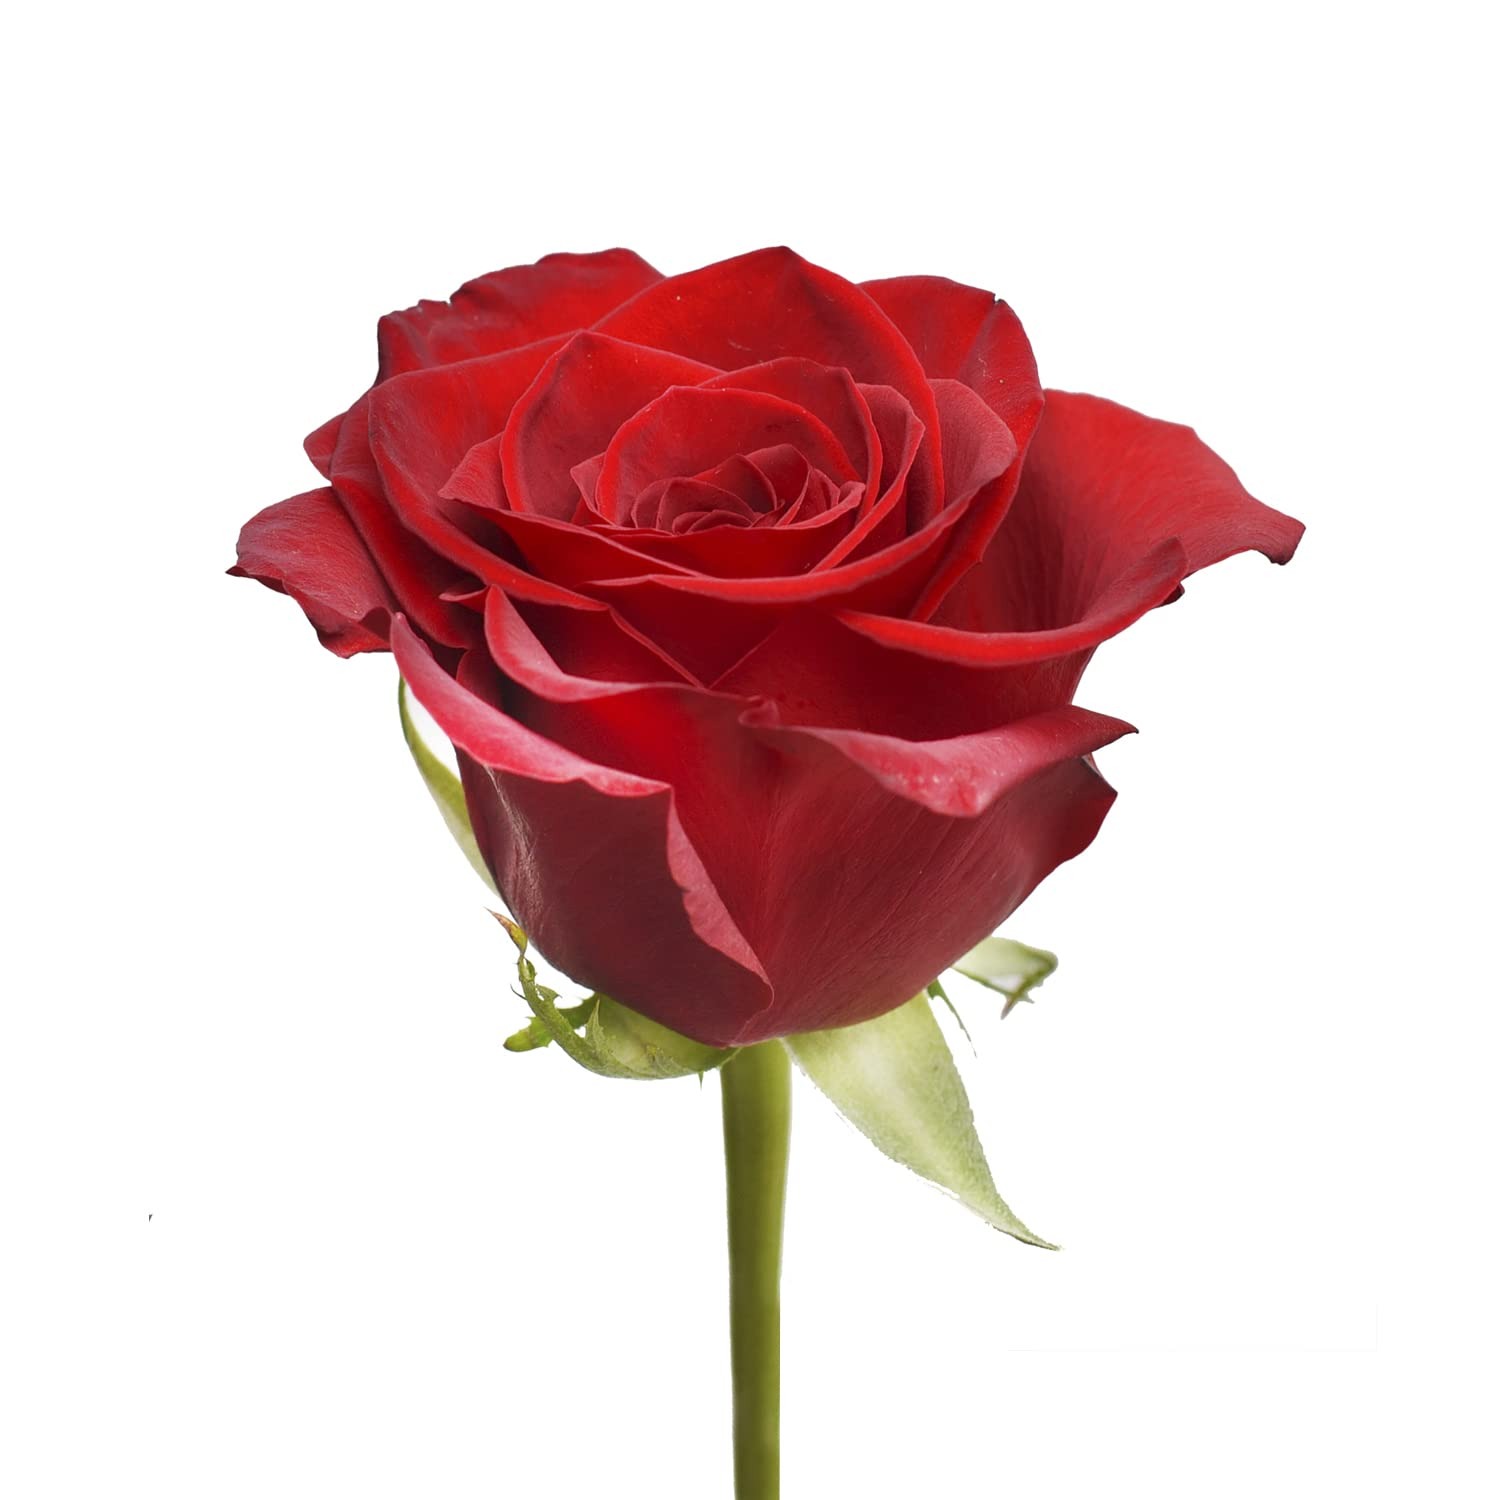
Item Name: Blommingmore | Floral Arrangements | Natural Red Roses | 100 Stems - 20 in | Home, Office, Wedding Decor, DIY, Party Event, Housewarming, Teacher and Engagement
Bullet Point 1: BLOOM SELECTIONS: 100 red roses
Bullet Point 2: STEM LENGTH (Approximately): 50cm/20in
Bullet Point 3: FULL BLOOM SIZE (Approximately): 5cm/2in
Bullet Point 4: CARE AND HANDLING - Before your flowers ship, they are prepared with proper hydration methods. To ensure your flowers thrive, simply follow these care steps upon arrival: remove your bouquet from its wrap and place them in a vase filled with fresh luke warm water.
Bullet Point 5: DELIVER AT YOUR CONVENIENCE: Place your orders any day, by 2 PM EST to receive your items in 6 days.
Bullet Point 6: SATISFACTION GUARANTEED: We stand behind the quality of our products. If you're not completely satisfied, contact us for a refund or replacement. Digital pictures required.
Product Description: Premium wholesale farm-direct Natural Red Roses are sustainably grown in Ecuador. Add vivid color and elegance with these roses to any occasion. <br><br>✅ Note. Please allow for small discrepancies in the color hue due differences in monitor resolution and subtle climatic changes during growing season.<br><br>✅ The box will include care instructions to help make the flowers long lasting. Before your flowers ship, they are prepared with proper hydration methods. If your flowers appear sleepy and thirsty, it is normal.
Value: 100.0
Unit: Count

Price: 129.98